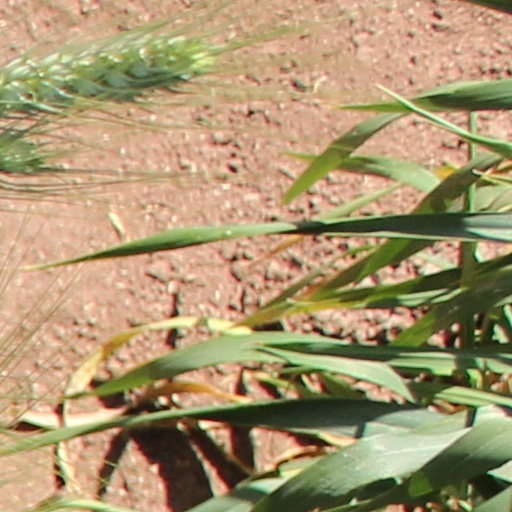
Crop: wheat